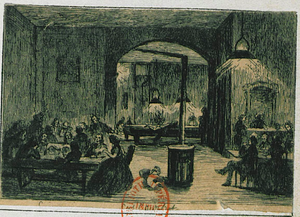
Gustave Courbet, né le 10 juin 1819 à Ornans et mort le 31 décembre 1877 à La Tour-de-Peilz, est un peintre et sculpteur français, chef de file du courant réaliste.